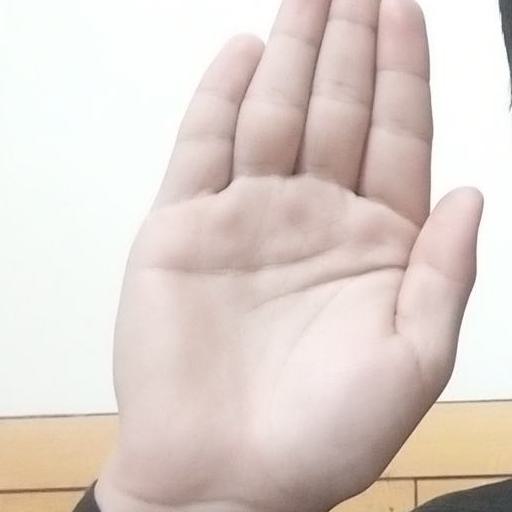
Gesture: stop